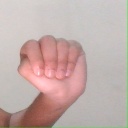
अक्षर: ठ